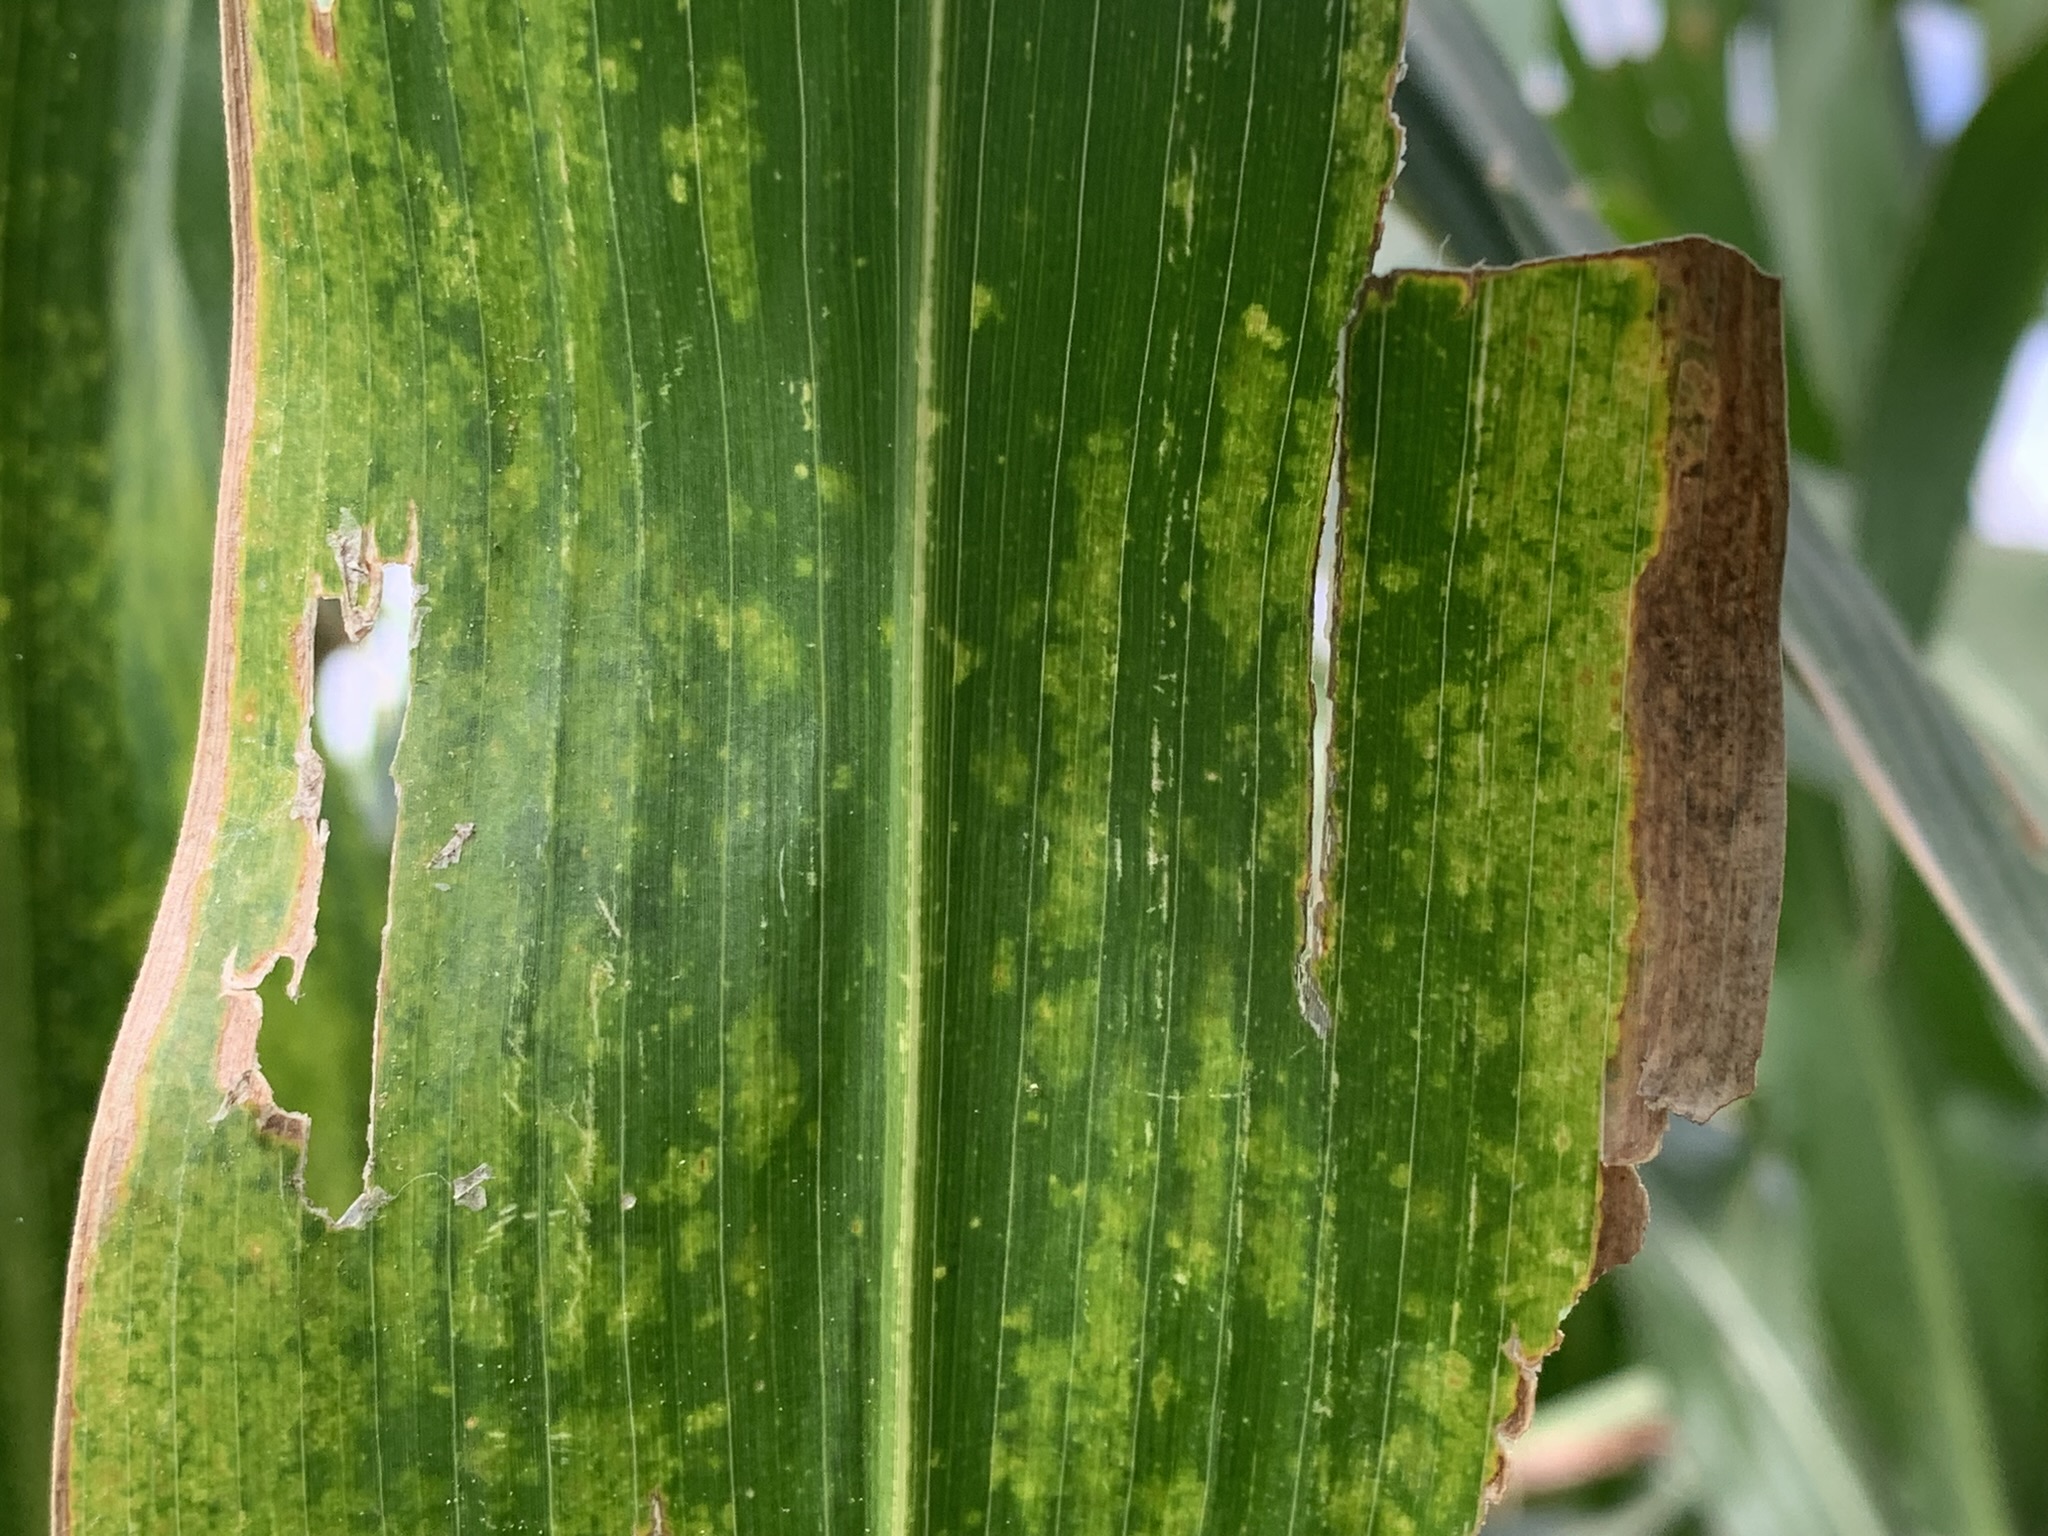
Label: MLN